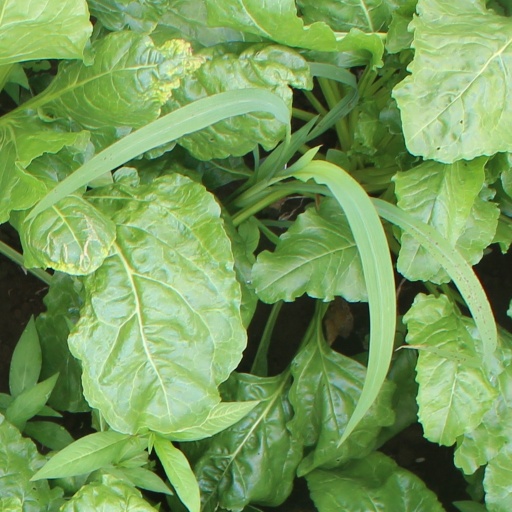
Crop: sugar beet